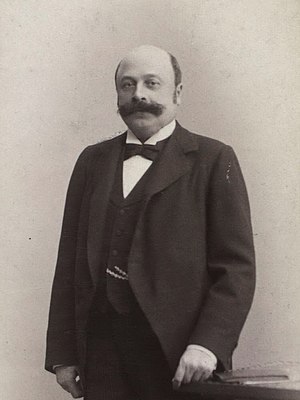
William Haurowitz
William Haurowitz